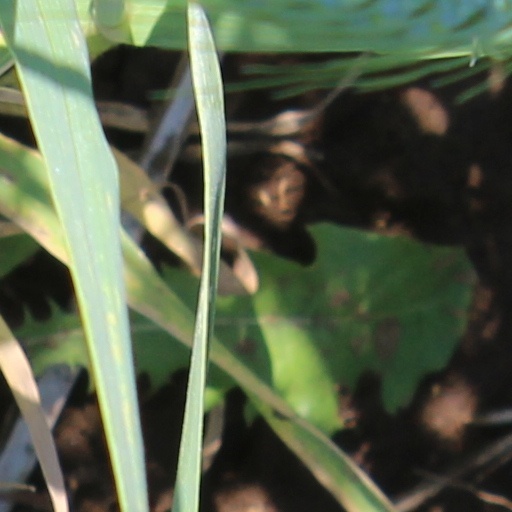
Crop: wheat